Nungambakkam (film)

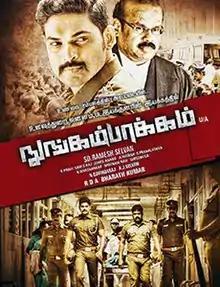
Film poster

Nungambakkam is a 2020 Indian Tamil-language crime drama film directed by S. D. Ramesh Selvan and produced by K. C. Ravidhevan. Based on the Swathi murder case, the film stars Ajmal, Mano, and Ayra, while A. Venkatesh, G. Gnanasambandam, and R. N. R. Manohar play supporting roles. The film completed its shoot in 2017 but faced production and legal delays before releasing on 30 October 2020 through a digital platform.